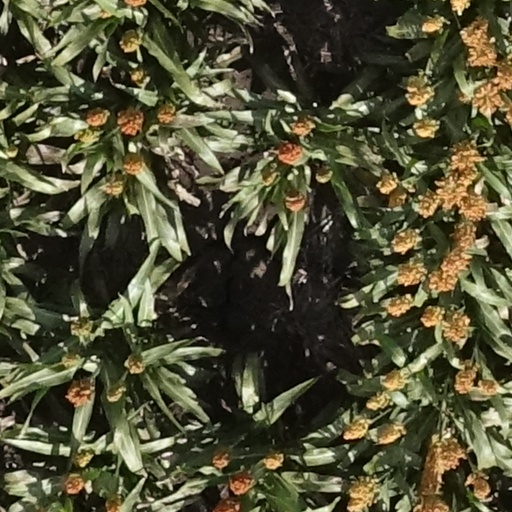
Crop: sorghum